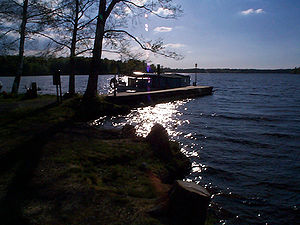
Helgasjön
Helgasjön ved Växjö
Helgasjön ved Växjö
Helgasjön er en svensk sø ved Växjö, Kronobergs län, i det sydlige Småland.